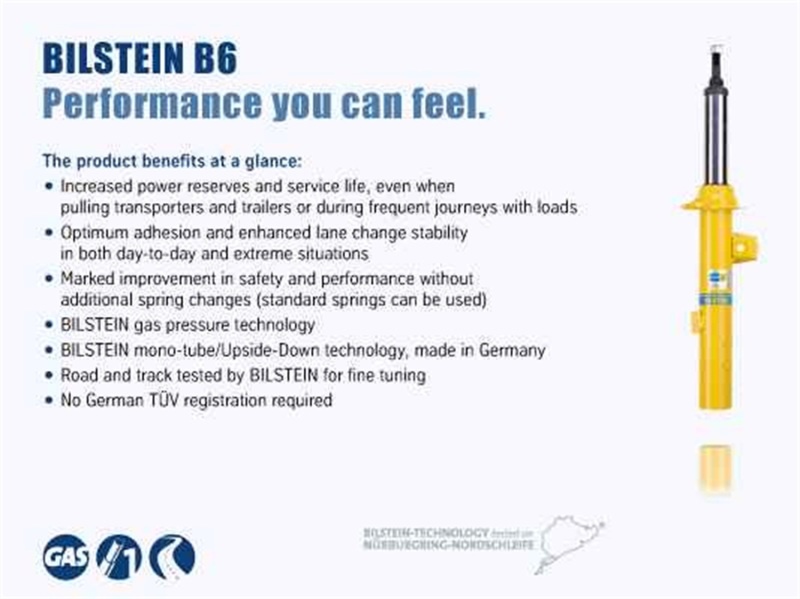
Bilstein B6 15-19 Kia Soul Front Left Twintube Strut Assembly
Bilstein B6 Performance dampers are a performance upgrade to OE dampers designed to be paired with the OE factory spring. These dampers offer application specific valve settings with a monotube design to bring out the best handling performance of a vehicle. Each damper is rigorously tested for quality that meets or exceeds OE standards. B6 Performance dampers will provide improved safety and handling performance with the added benefit of world-famous Bilstein quality. Material Safety Data Sheet Installation Instructions Warranty This Part Fits: Year Make Model Submodel 2014-2019 Kia Soul ! 2014-2019 Kia Soul + 2014-2019 Kia Soul Base
Brand: Bilstein
Category: Vehicles & Parts > Vehicle Parts & Accessories > Motor Vehicle Parts > Motor Vehicle Suspension Parts > Struts